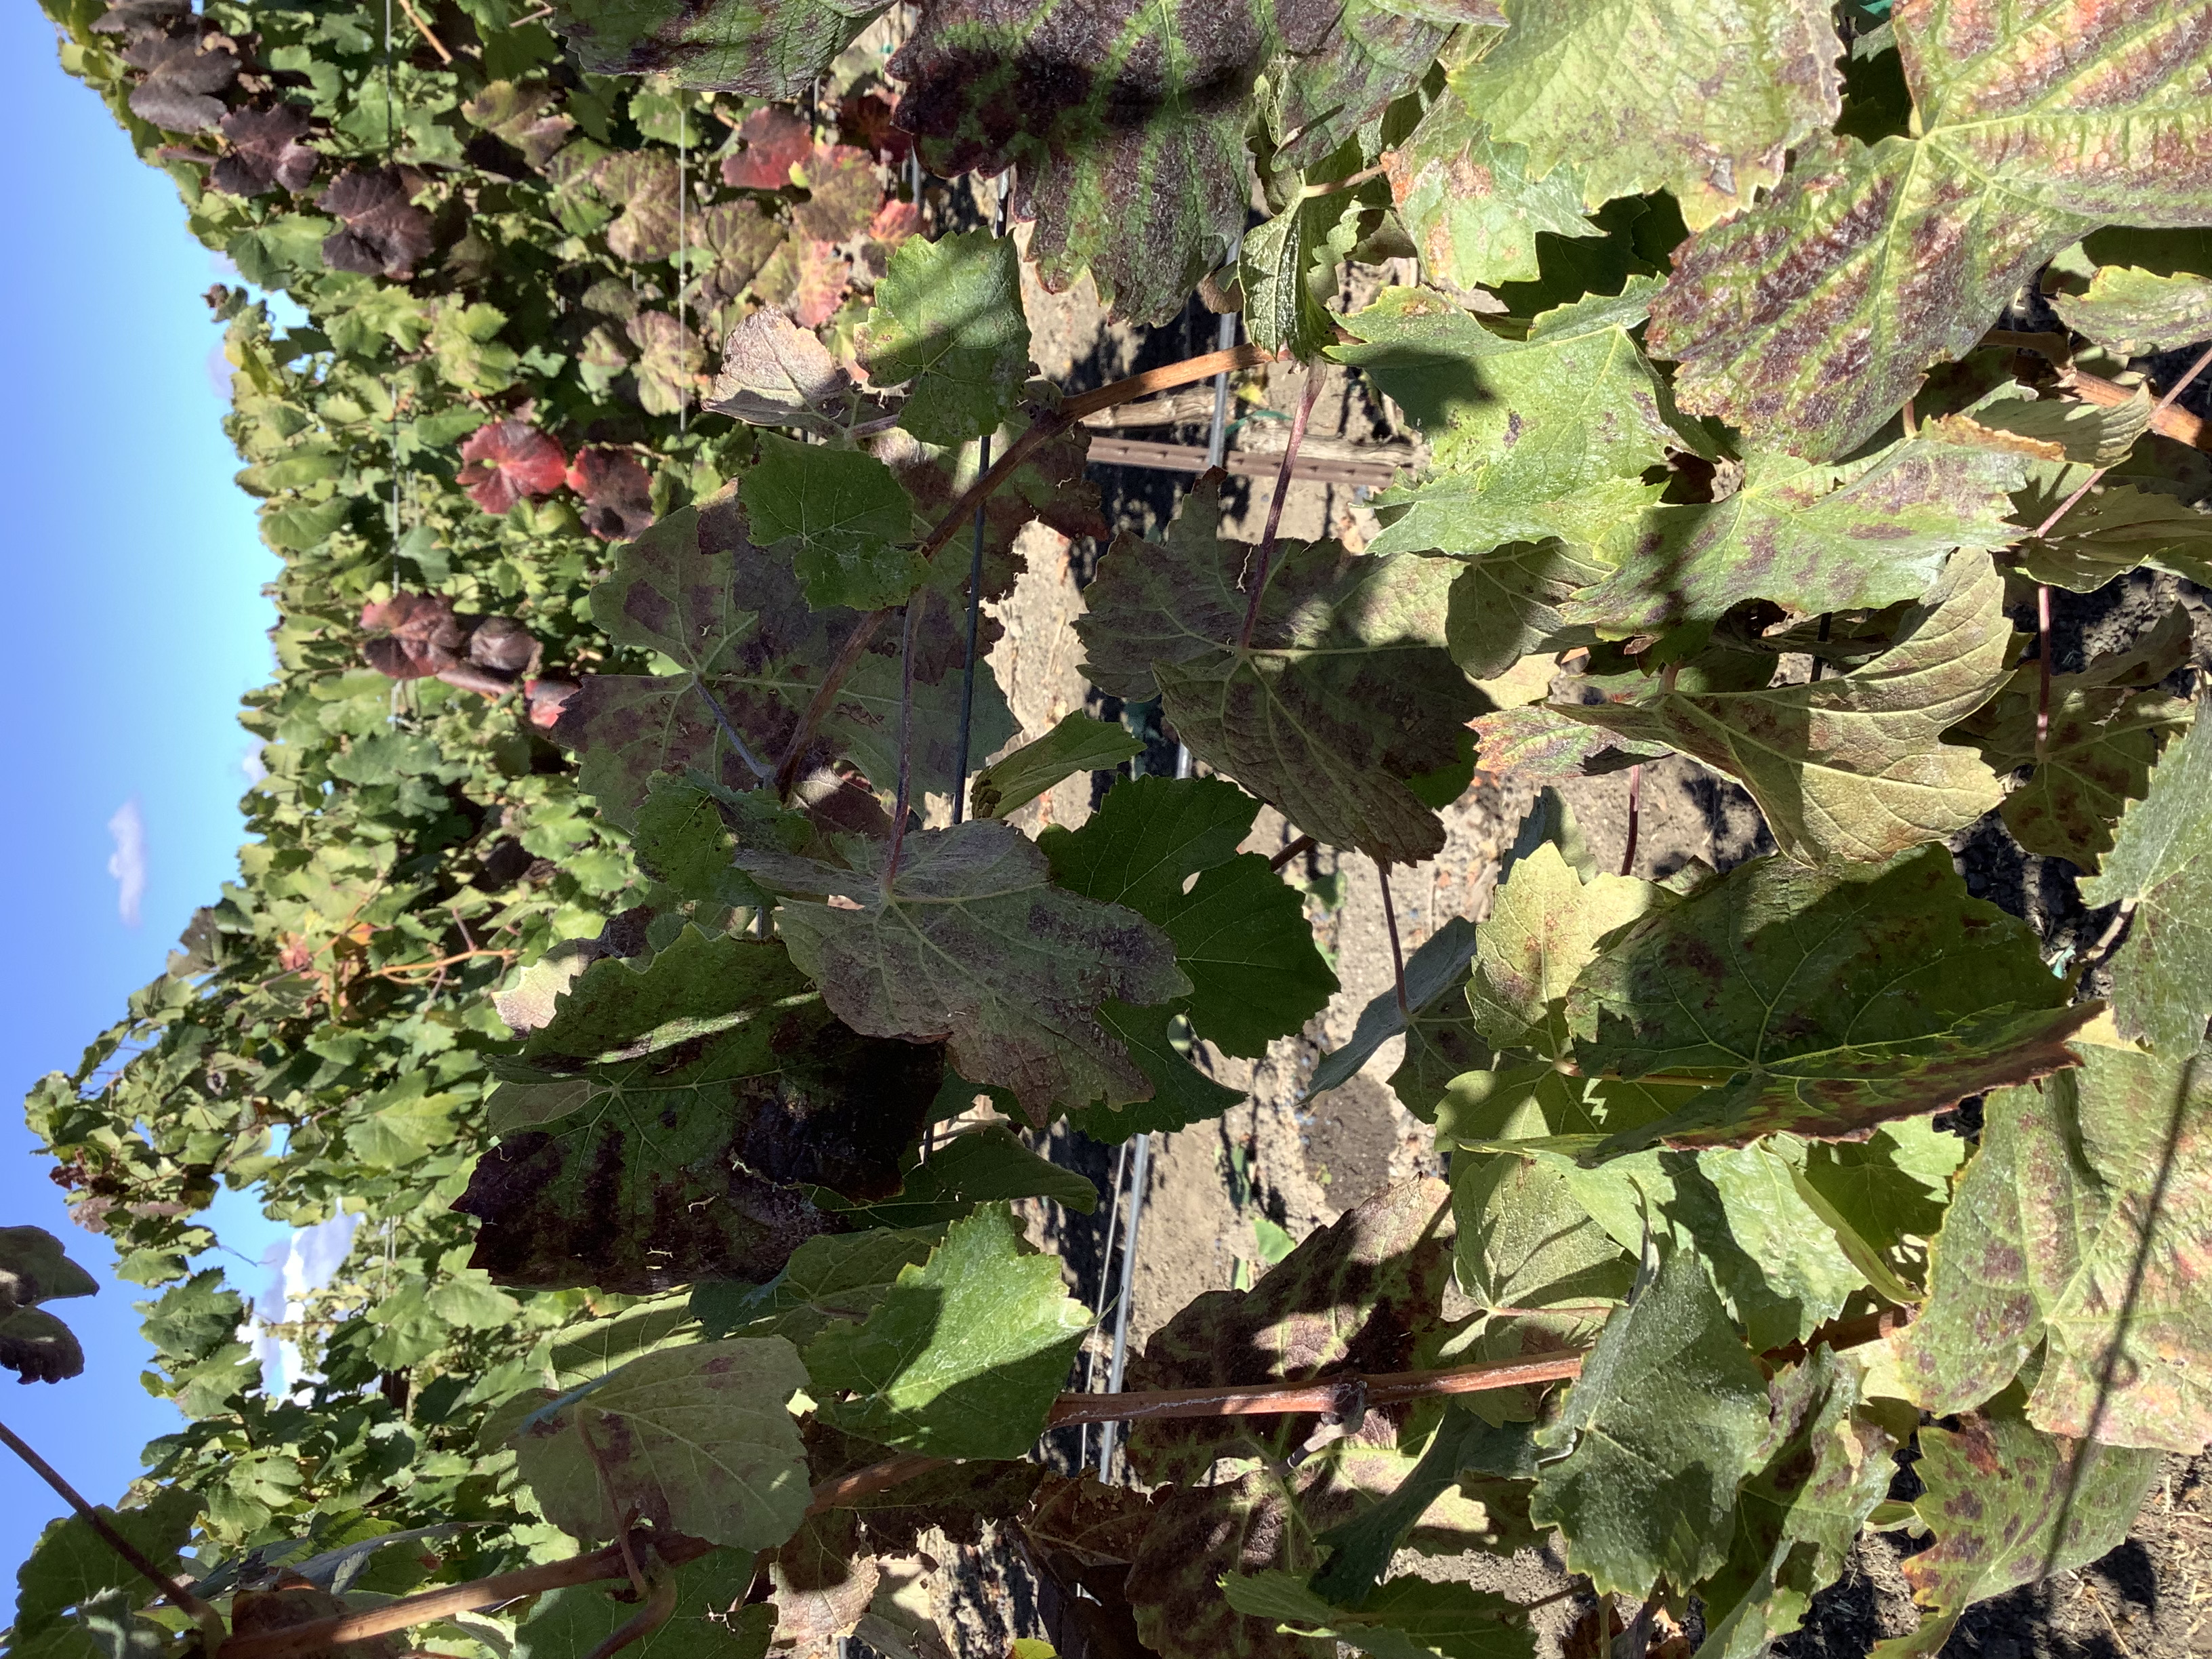
Label: Red Blotch